Dark Garden, Estonia

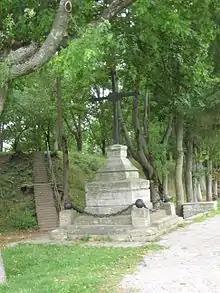
Iron cross for Russian soldiers

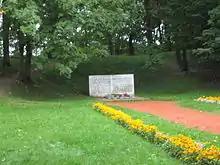
Monument for the victims who died in the Estonian War of Independence

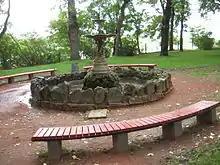
Fountain

In the park, there are two notable monuments: the iron cross for Russian soldiers who died during the Siege of Narva in the Great Northern War, and the second monument is for the victims who died in the Estonian War of Independence in November 1918.